Resort

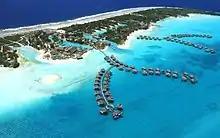
Four Seasons Resort Bora Bora

An all-inclusive resort charges a fixed price that includes most or all items. At a minimum, most inclusive resorts include lodging, unlimited food, drink, sports activities, and entertainment for the fixed price. In recent years, the number of resorts in the United States offering "all-inclusive" amenities has decreased dramatically. In 1961, over half offered such plans, but in 2007, less than a tenth do so.